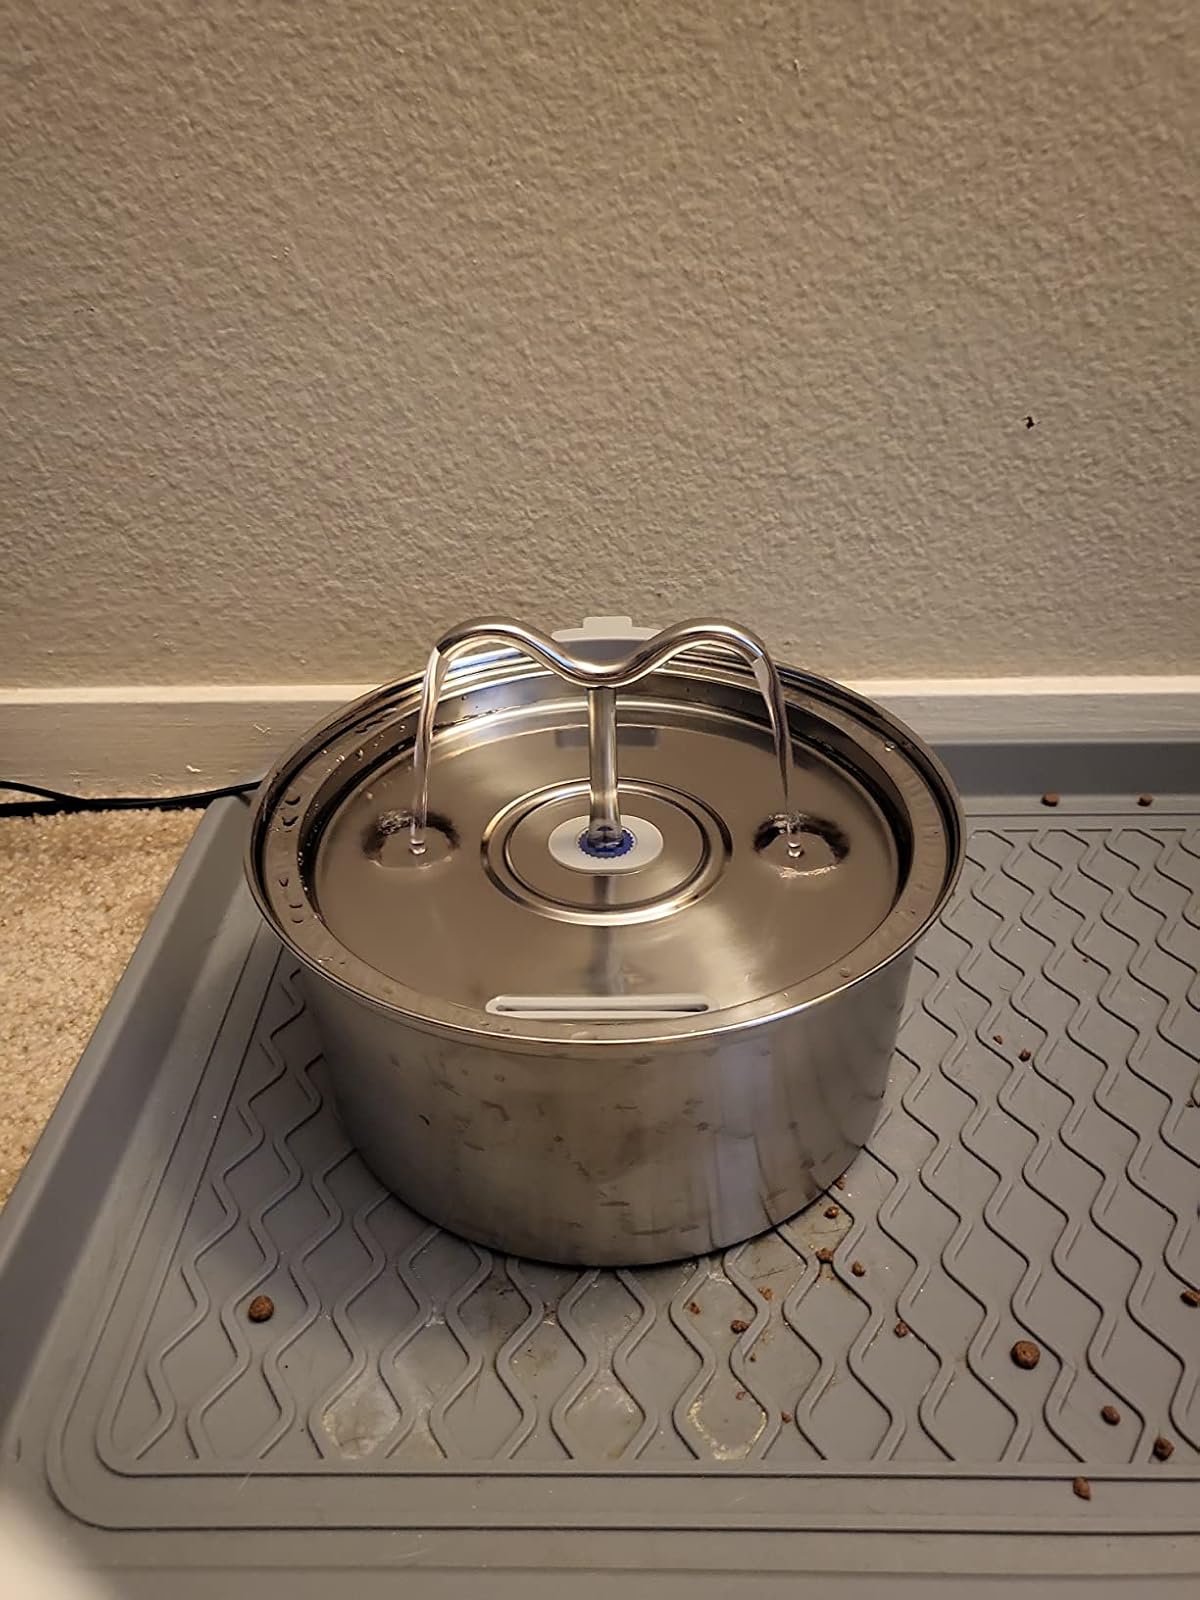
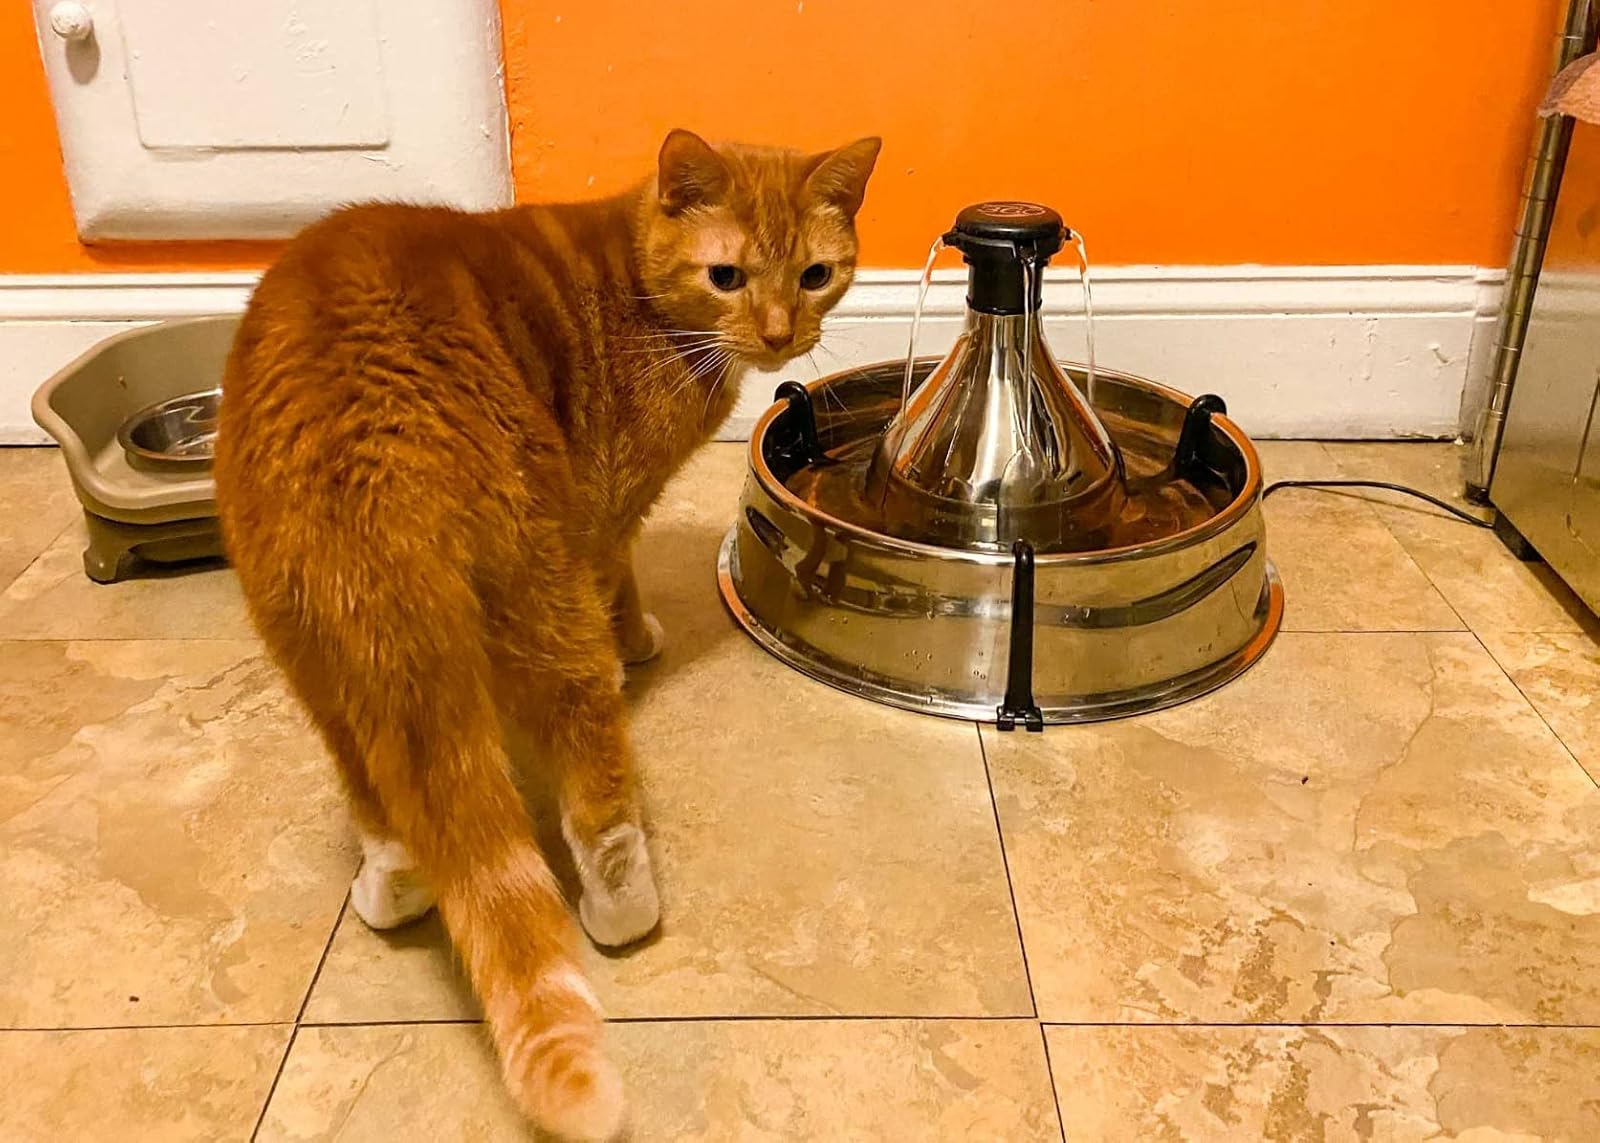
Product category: items_bowl
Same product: no